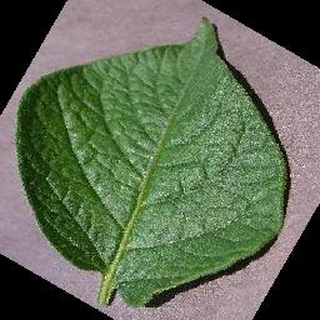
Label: healthy_potato